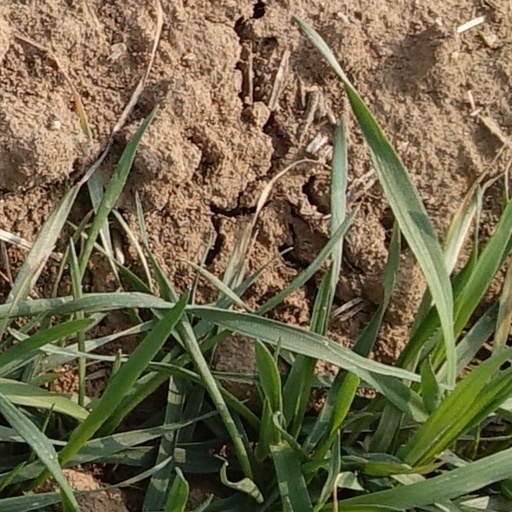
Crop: wheat